Parque de la Abolición

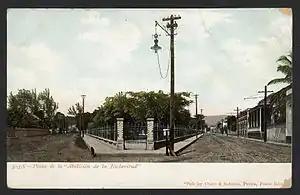
Parque de la Abolición in 1908, looking north

In 1874, a year after the abolition of slavery, a group of citizens built a small park in memory of the historic event. In 1880 Olimpio Otero, Juan Mayoral Barnés, and Román Baldorioty de Castro were instrumental in creating the concept for a park dedicated to the commemorating the abolition of slavery, the only such memorial in the Caribbean. Juan Mayoral Barnés brought the idea for the creation of the park to the Ponce Municipal Assembly on 14 March 1880. It was unanimously approved by the Assembly, ratified by the Central Government, and confirmed by Royal Decree on 1 March 1881. The park was built and opened in the 1890s. It had swing sets for children, a fountain with colorful fish, and a roller coaster.